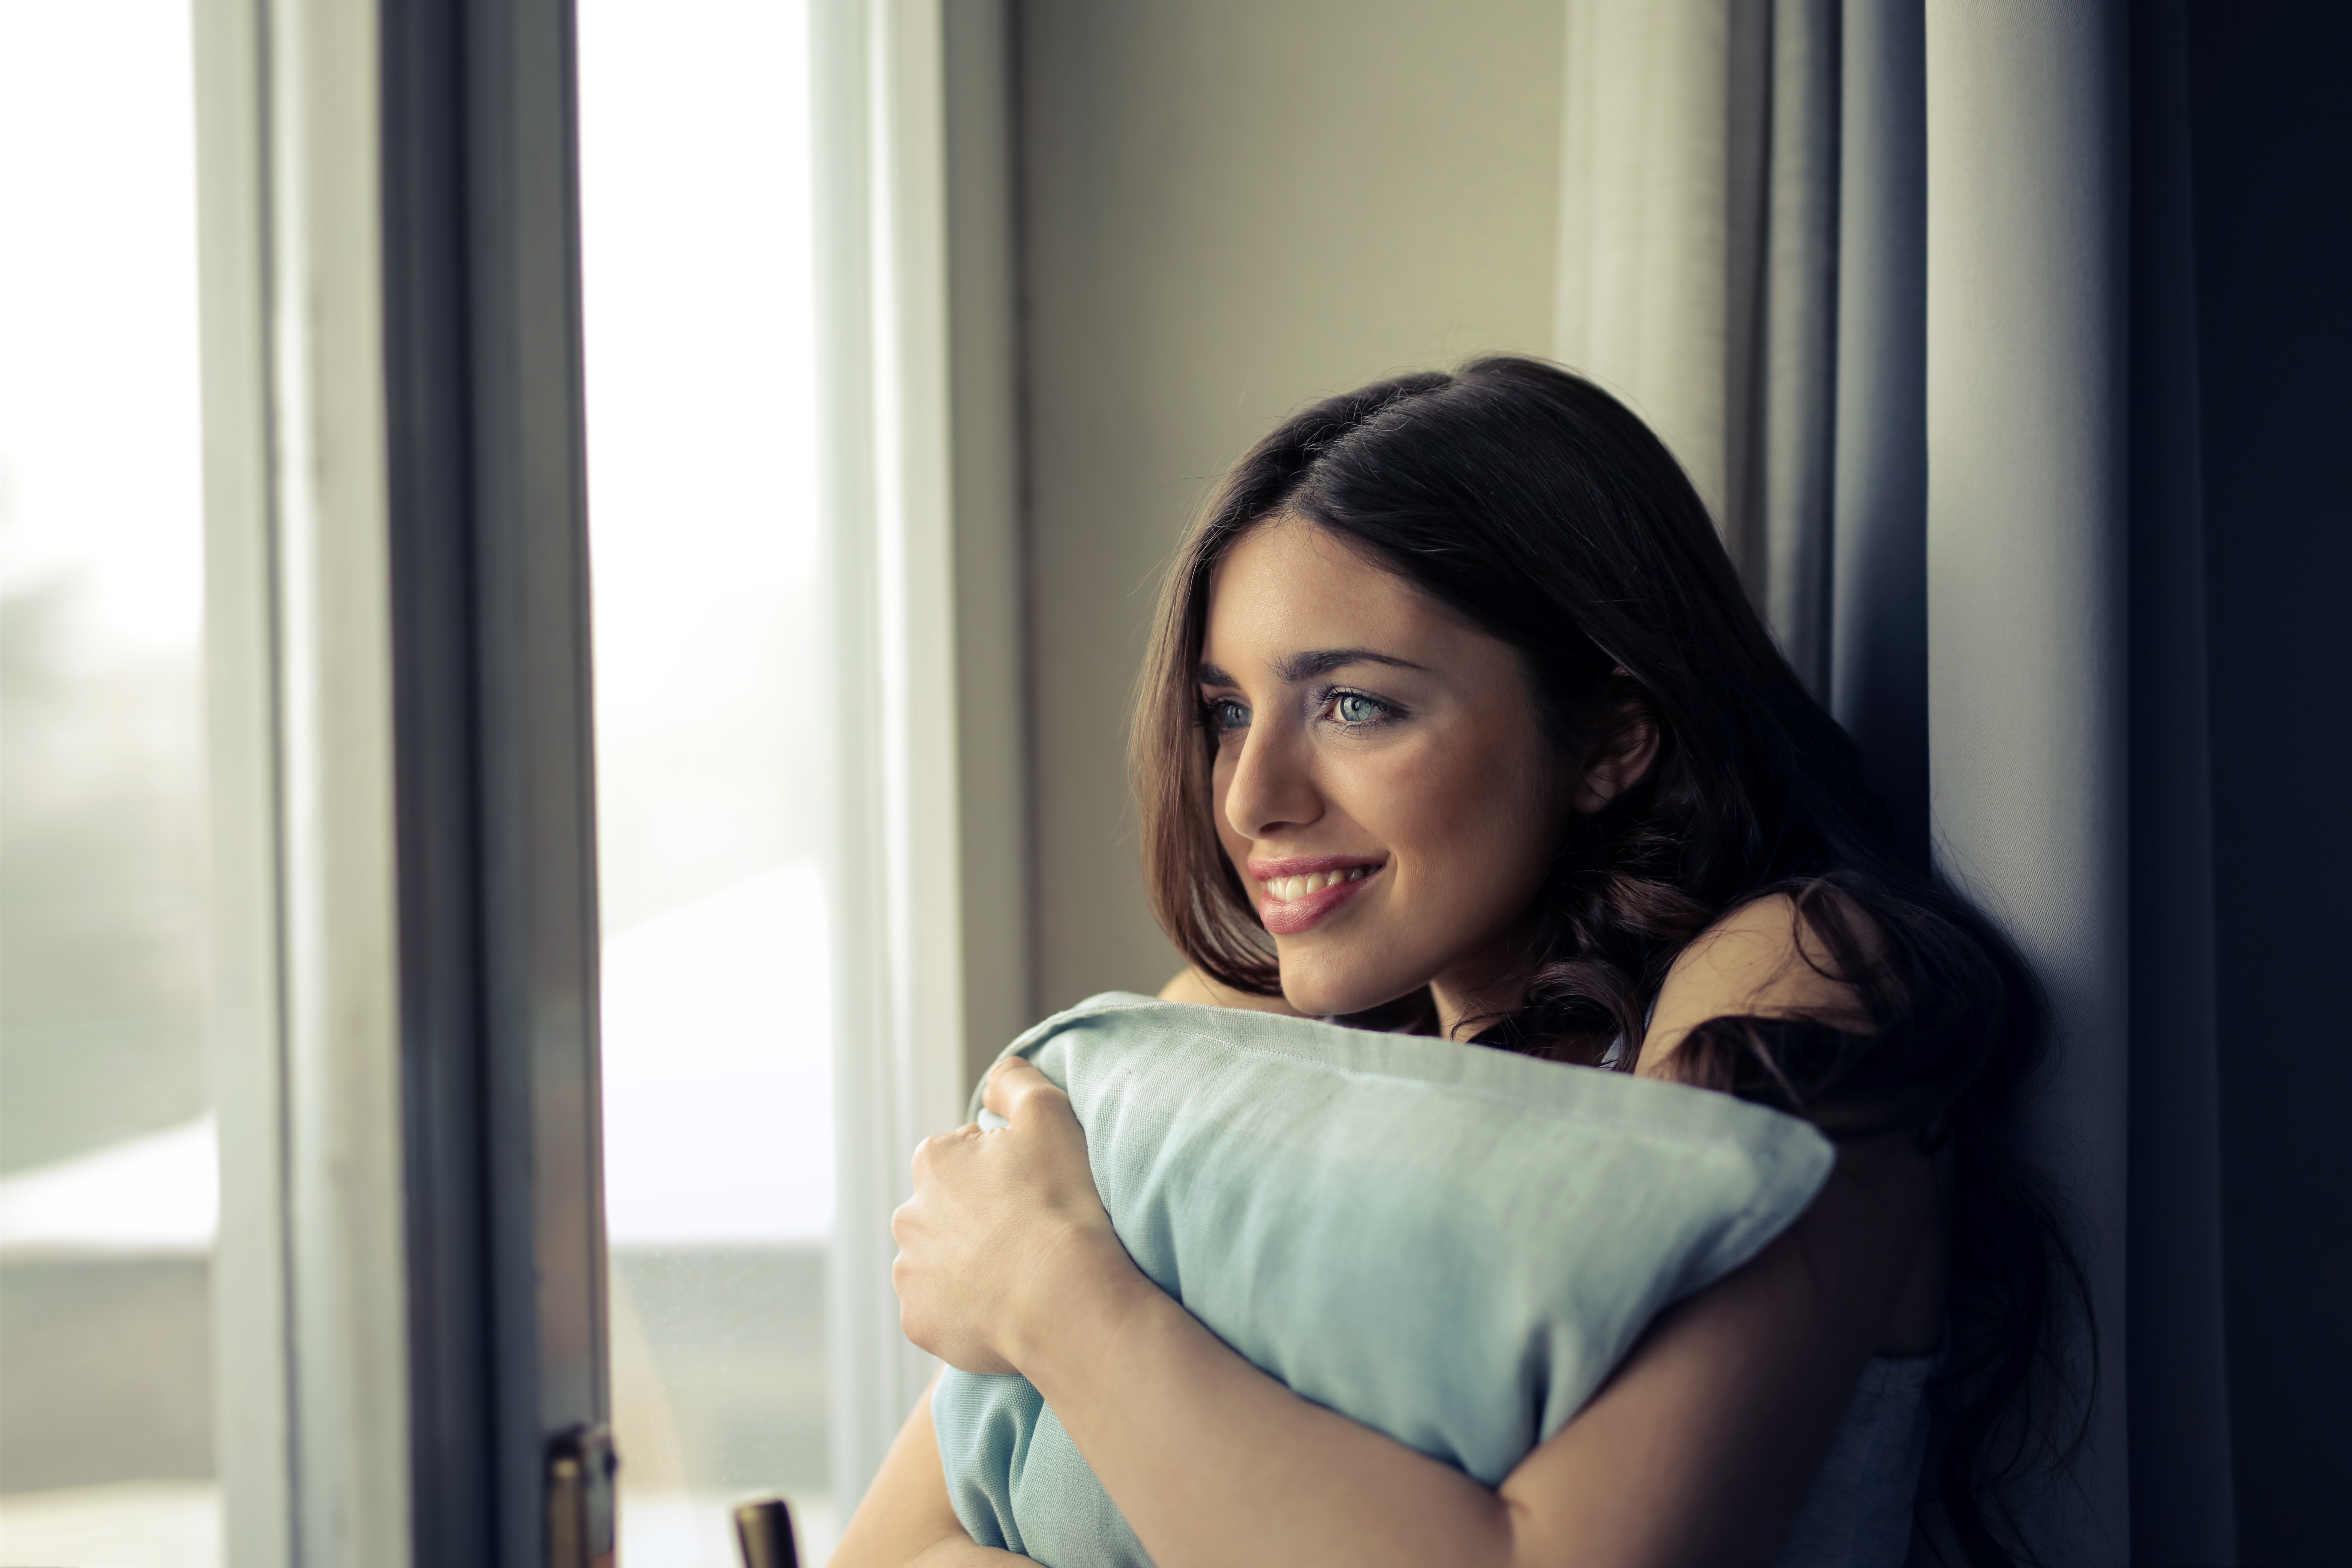
face, skin, beauty, eye, room, shoulder, window, black hair, smile, sitting, photography, child, long hair, hand, muscle, brown hair, photo shoot, human leg, furniture, model, baby, bed, interior design, comfort, couch